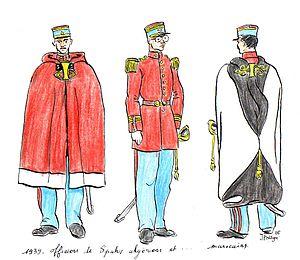
1939-Officiers de spahis algeriens et marocains
Au lendemain de l'armistice de la Première Guerre mondiale en 1918, l'Armée française était considérée comme la meilleure armée du monde.
Les spahis sont à l'origine un corps de cavalerie traditionnel du dey d'Alger, d'inspiration ottomane. Corps de prestige, il est ensuite, après la conquête de l'Algérie par la France, intégré à l'Armée d'Afrique qui dépendait de l’armée de terre française. Le modèle des corps de cavalerie spahis inspire ensuite celui d'autres corps en France métropolitaine et dans d'autres pays sous domination française.